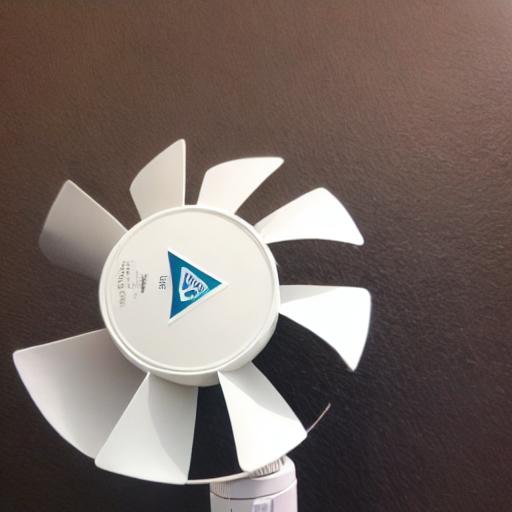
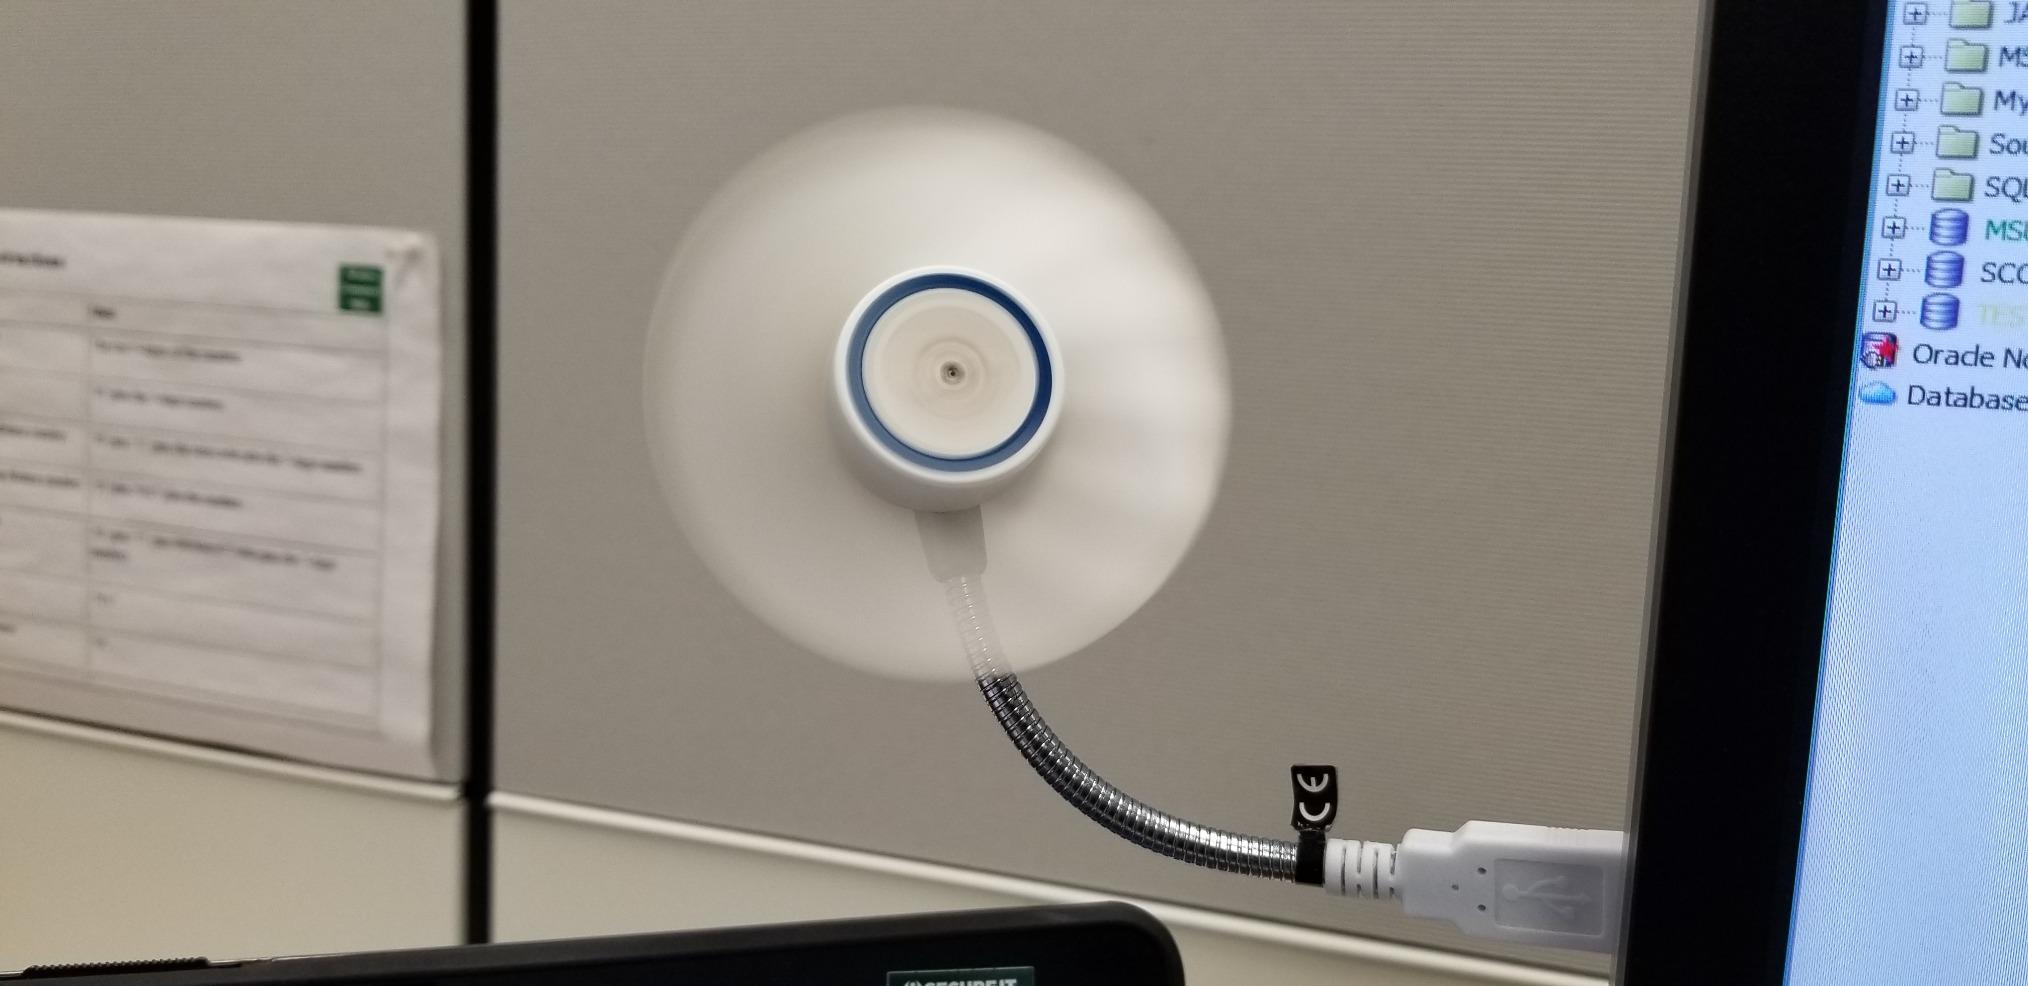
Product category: fan
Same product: no